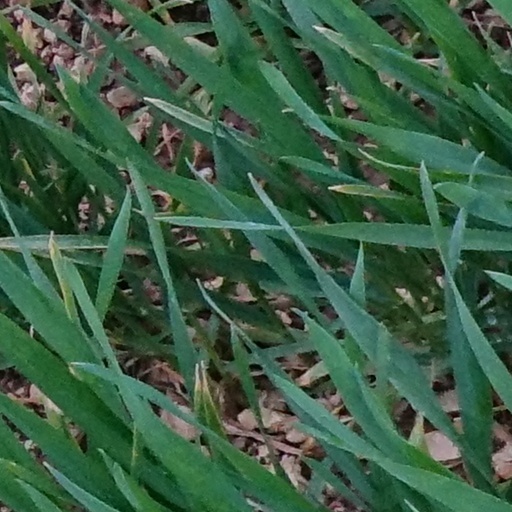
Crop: wheat